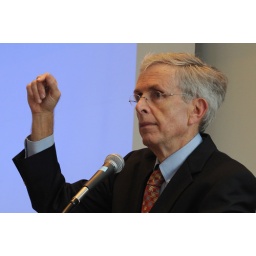
Condon advocates for green building designs; mixed-use town centers; and more citizen involvement in both conservation and development.